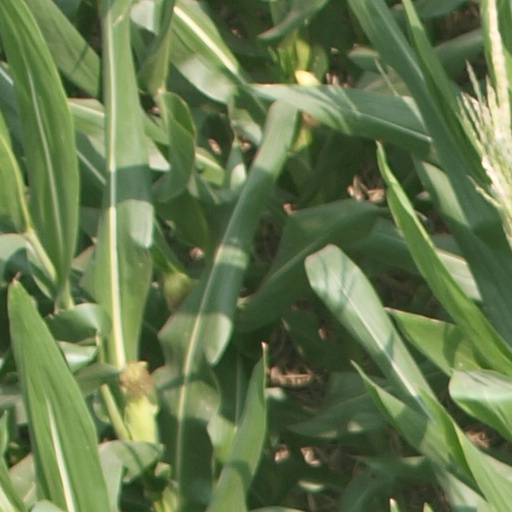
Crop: maize; corn